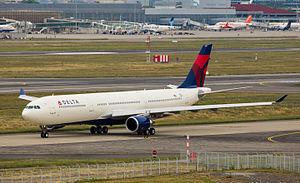
L'Airbus A330 est un avion de ligne long-courrier de moyenne capacité construit par l'avionneur européen Airbus. Il partage son programme de développement avec le quadriréacteur A340, à la différence près que l'A330 s'attaque directement au marché ETOPS des avions biréacteurs gros porteurs.